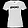
Label: T - shirt / top